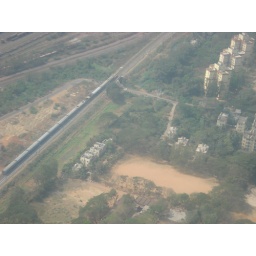
bird view of train in vizag